Joseph B. Allen

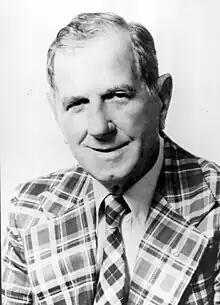
Allen in 1980

Joseph B. Allen (May 10, 1914 – February 12, 2006) was an American politician. He served as a Democratic member for the 120th district of the Florida House of Representatives.